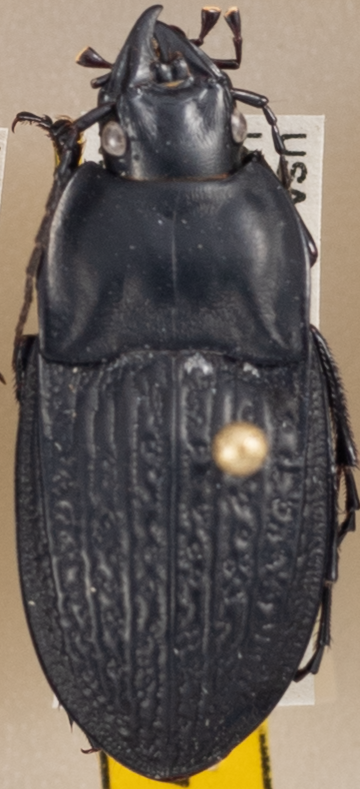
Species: Dicaelus sculptilis sculptilis
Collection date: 2021-08-11
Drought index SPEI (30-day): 0.45
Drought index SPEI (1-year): -0.286
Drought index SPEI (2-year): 0.86